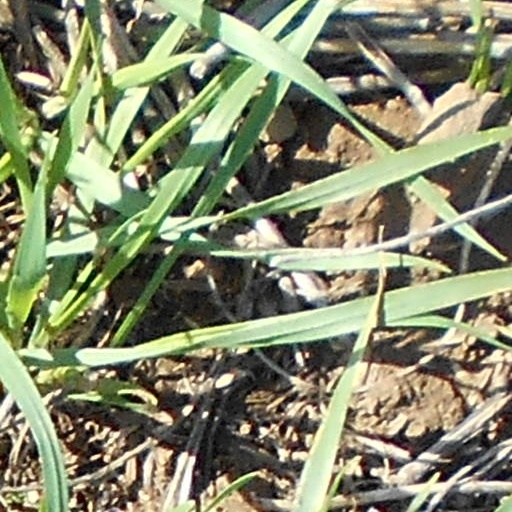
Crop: wheat